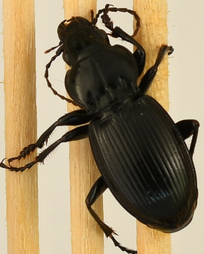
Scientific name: Cyclotrachelus torvus
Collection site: Northern Great Plains Research Laboratory Site (NOGP), plot NOGP_009